Lemniscate of Bernoulli

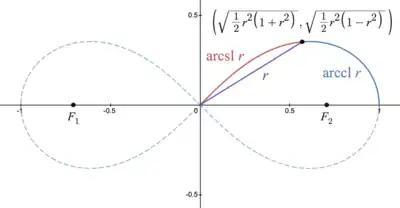
The lemniscate sine and cosine relate the arc length of an arc of the lemniscate to the distance of one endpoint from the origin.

The determination of the arc length of arcs of the lemniscate leads to elliptic integrals, as was discovered in the eighteenth century. Around 1800, the elliptic functions inverting those integrals were studied by C. F. Gauss (largely unpublished at the time, but allusions in the notes to his "Disquisitiones Arithmeticae"). The period lattices are of a very special form, being proportional to the Gaussian integers. For this reason the case of elliptic functions with complex multiplication by is called the "lemniscatic case" in some sources.